Hotel Norton

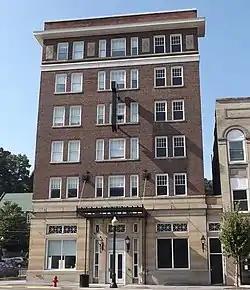
Hotel Norton, September 2013

Hotel Norton is a historic hotel building located in Norton, Virginia. It was built in 1921, and is a six-story Colonial Revival style building consisting of a cut sandstone base, brick middle, and a deep stone and wood entablature. The interior features a two-story lobby with a decorative mezzanine level balcony. The hotel was abandoned in the 1970s and 1980s and subsequently acquired by the City of Norton for redevelopment.